Zoomorphism

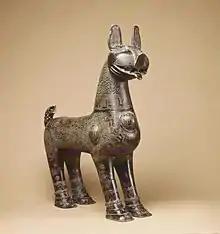
Incense Burner of Amir Saif al-Dunya wa’l-Din ibn Muhammad al-Mawardi, dated A.H. 577/ A.D. 1181–82, created by Ja`far ibn Muhammad ibn `Ali, made of bronze; cast, engraved, chased, pierced, H: 33 1/2 in. L: 32 1/2 in. W: 9 in.

One example of a zoomorphic object is the incense burner of Amir Saif al-Dunya wa’l-Din ibn Muhammad al-Mawardi, today located at the Metropolitan Museum in New York"." Incense burners were common objects for zoomorphic forms that served as a container for aromatic material to be burned. This particular object comes from the Seljuq period in Iran. It is made of bronze, meaning it was a more expensive object as metalwork incense burners cost more to produce and were less common than other productions made of clay or soft stones. The work is meant to depict a lion or large cat. The artist plays with the anatomical elements of the body to fit the use for burning incense. Around the base of neck shows the area where the head is designed to be removed for the insertion of coal and incense. Throughout the body small holes were punctured for the release of the smoke. This object would have been found in a domestic space due to the animal-like imagery.